Ventura Boulevard

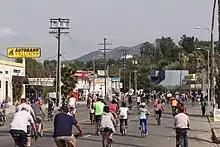
Looking eastward during CicLAvia, March 2015

In 2015 the Studio City section of Ventura Boulevard, along with Lankershim Boulevard, was the site of CicLAvia, an event sponsored by the Los Angeles County Metropolitan Transportation Authority in which major roads are temporarily closed to motorized vehicle traffic and used for recreational human-powered transport.